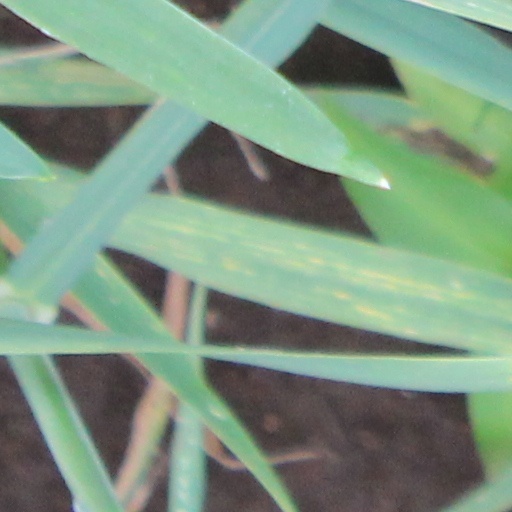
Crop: wheat